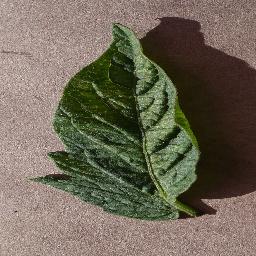
Label: Tomato___Spider_mites Two-spotted_spider_mite